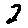
Label: 2